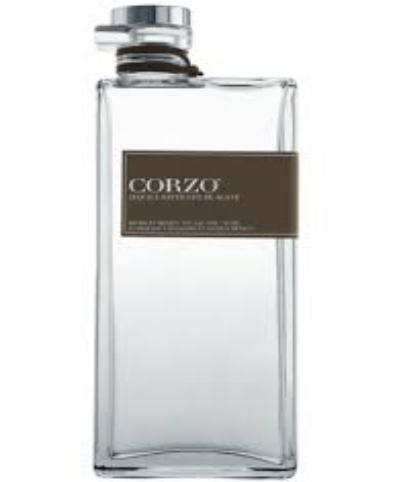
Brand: corzo
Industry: Necessities